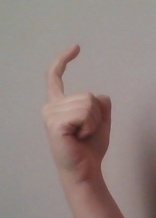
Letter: ra